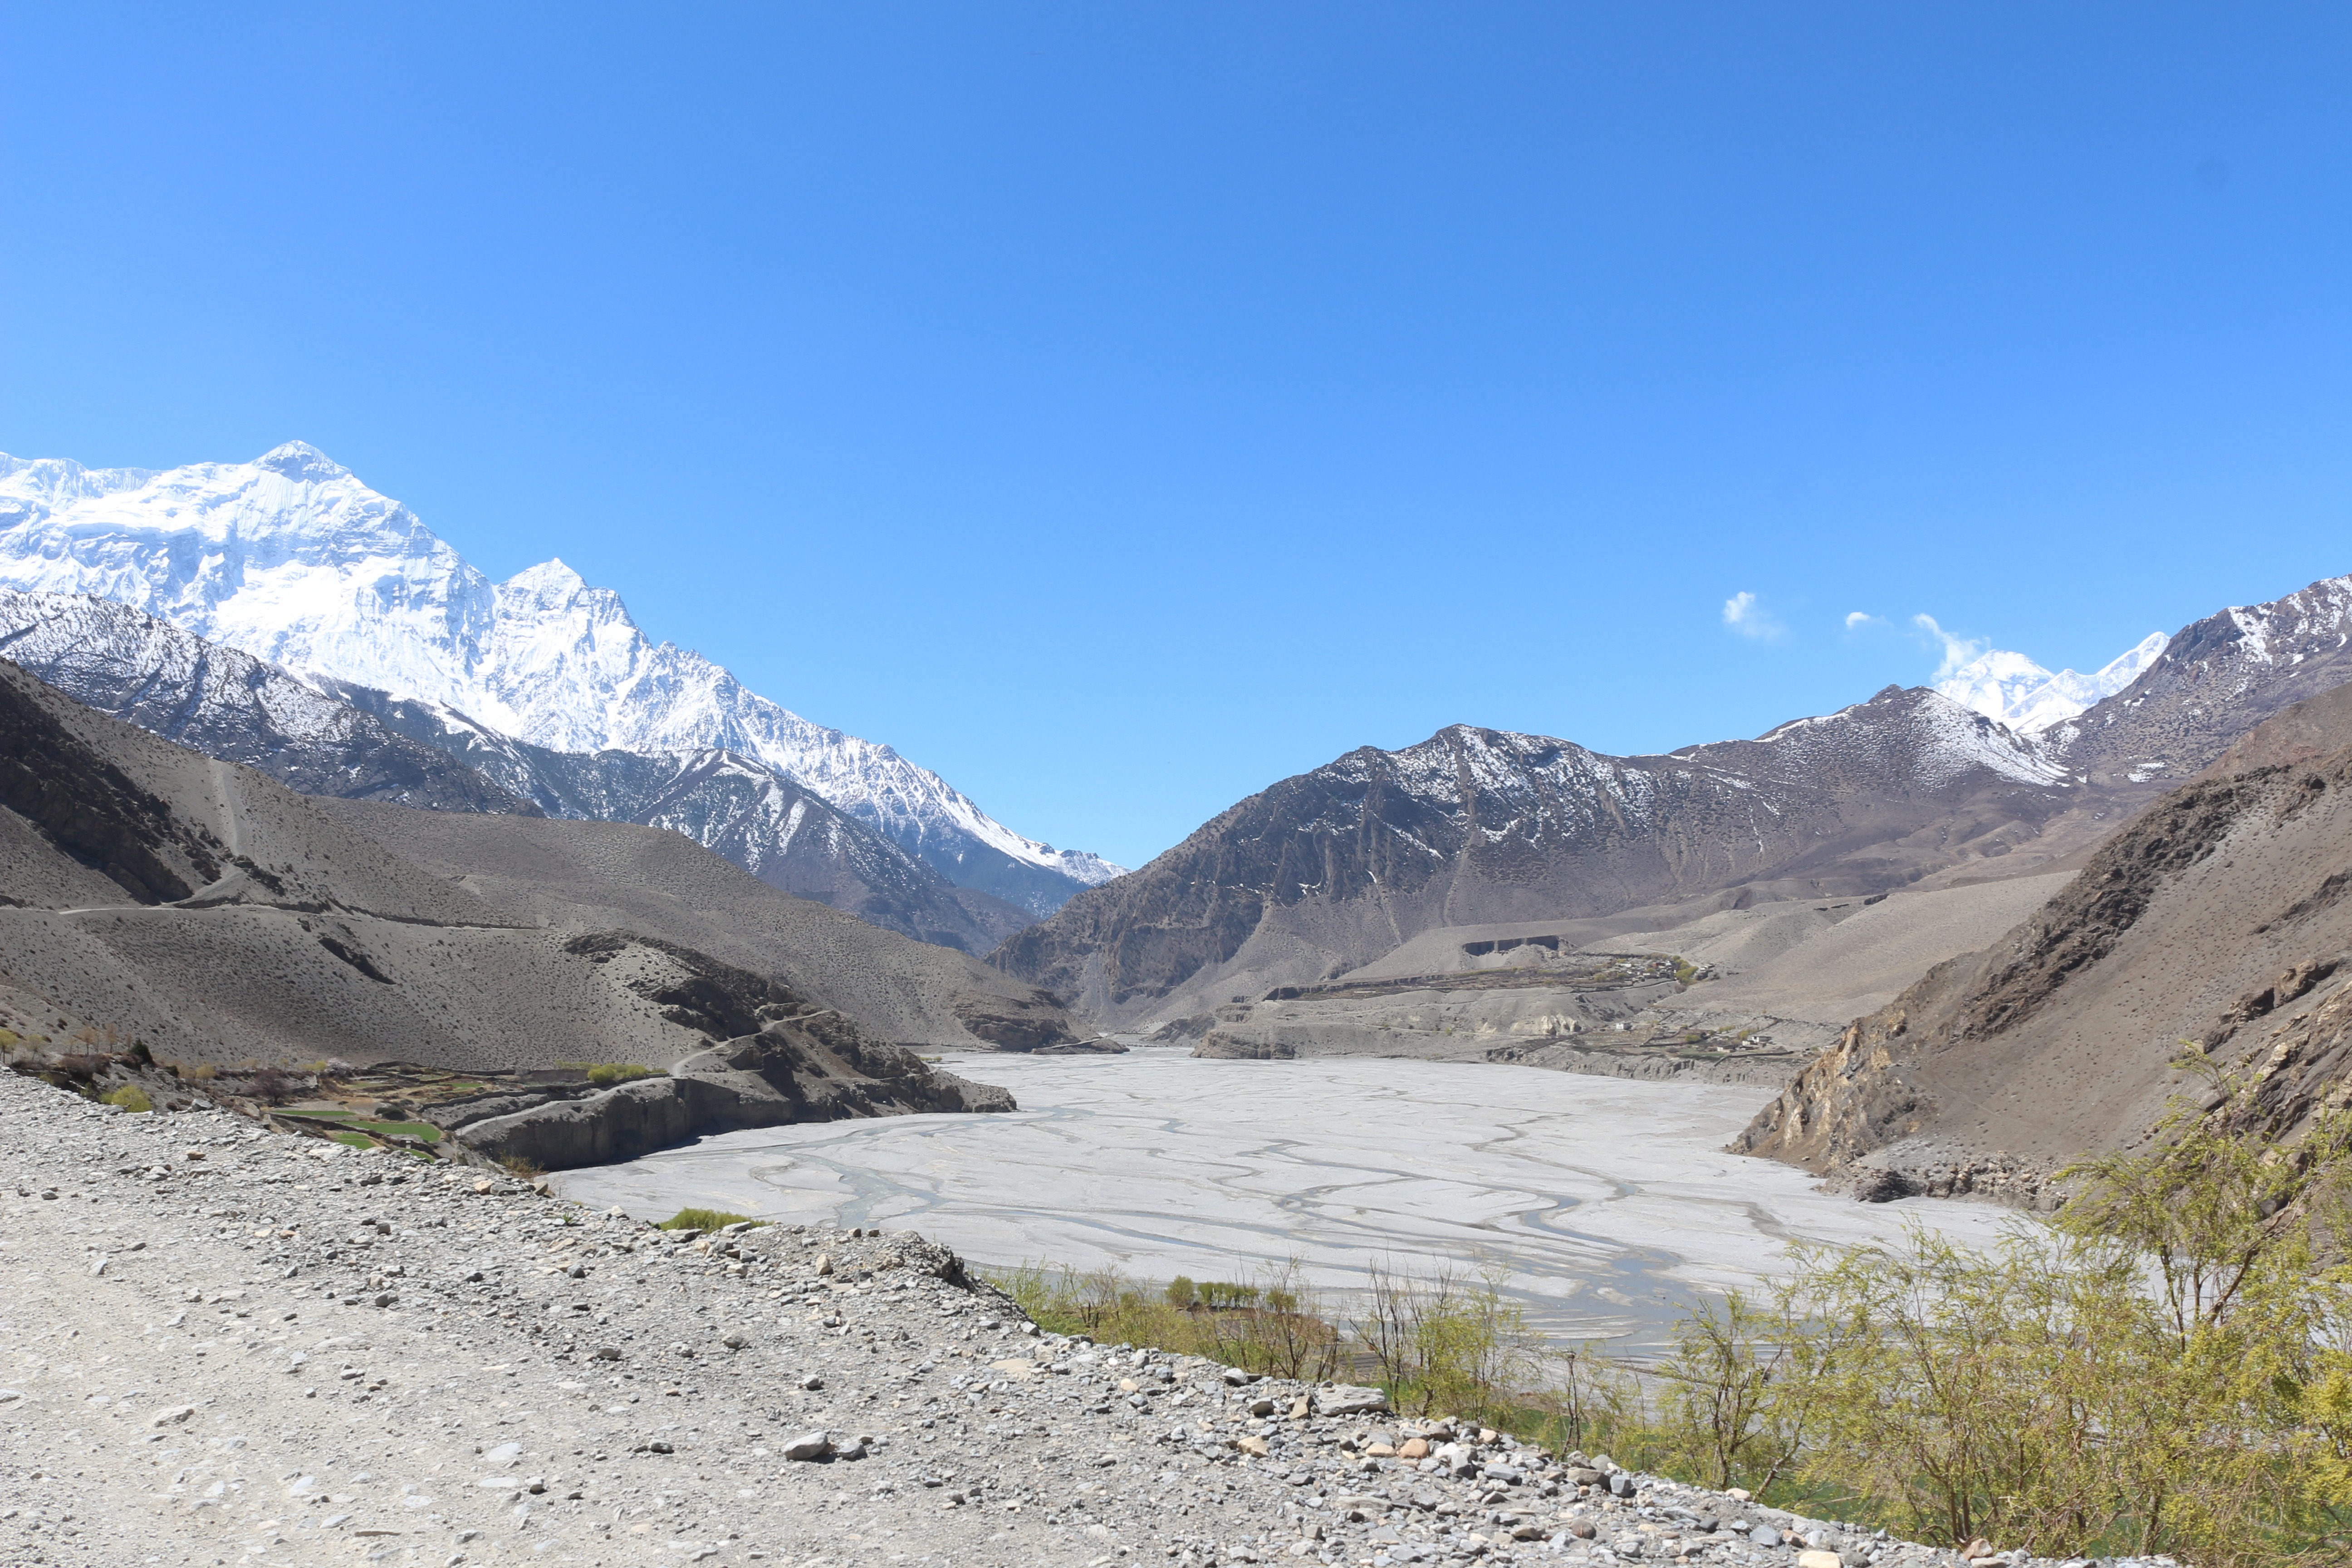
wilderness, walking, mountain, snow, hiking, trail, lake, adventure, river, valley, mountain range, ridge, blue sky, alps, backpacking, plateau, fell, cirque, loch, wadi, moraine, landform, riverbed, mountain pass, geographical feature, mountainous landforms, snowclad